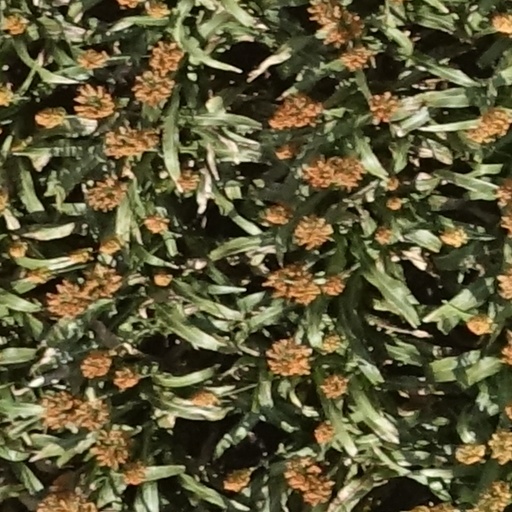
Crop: sorghum